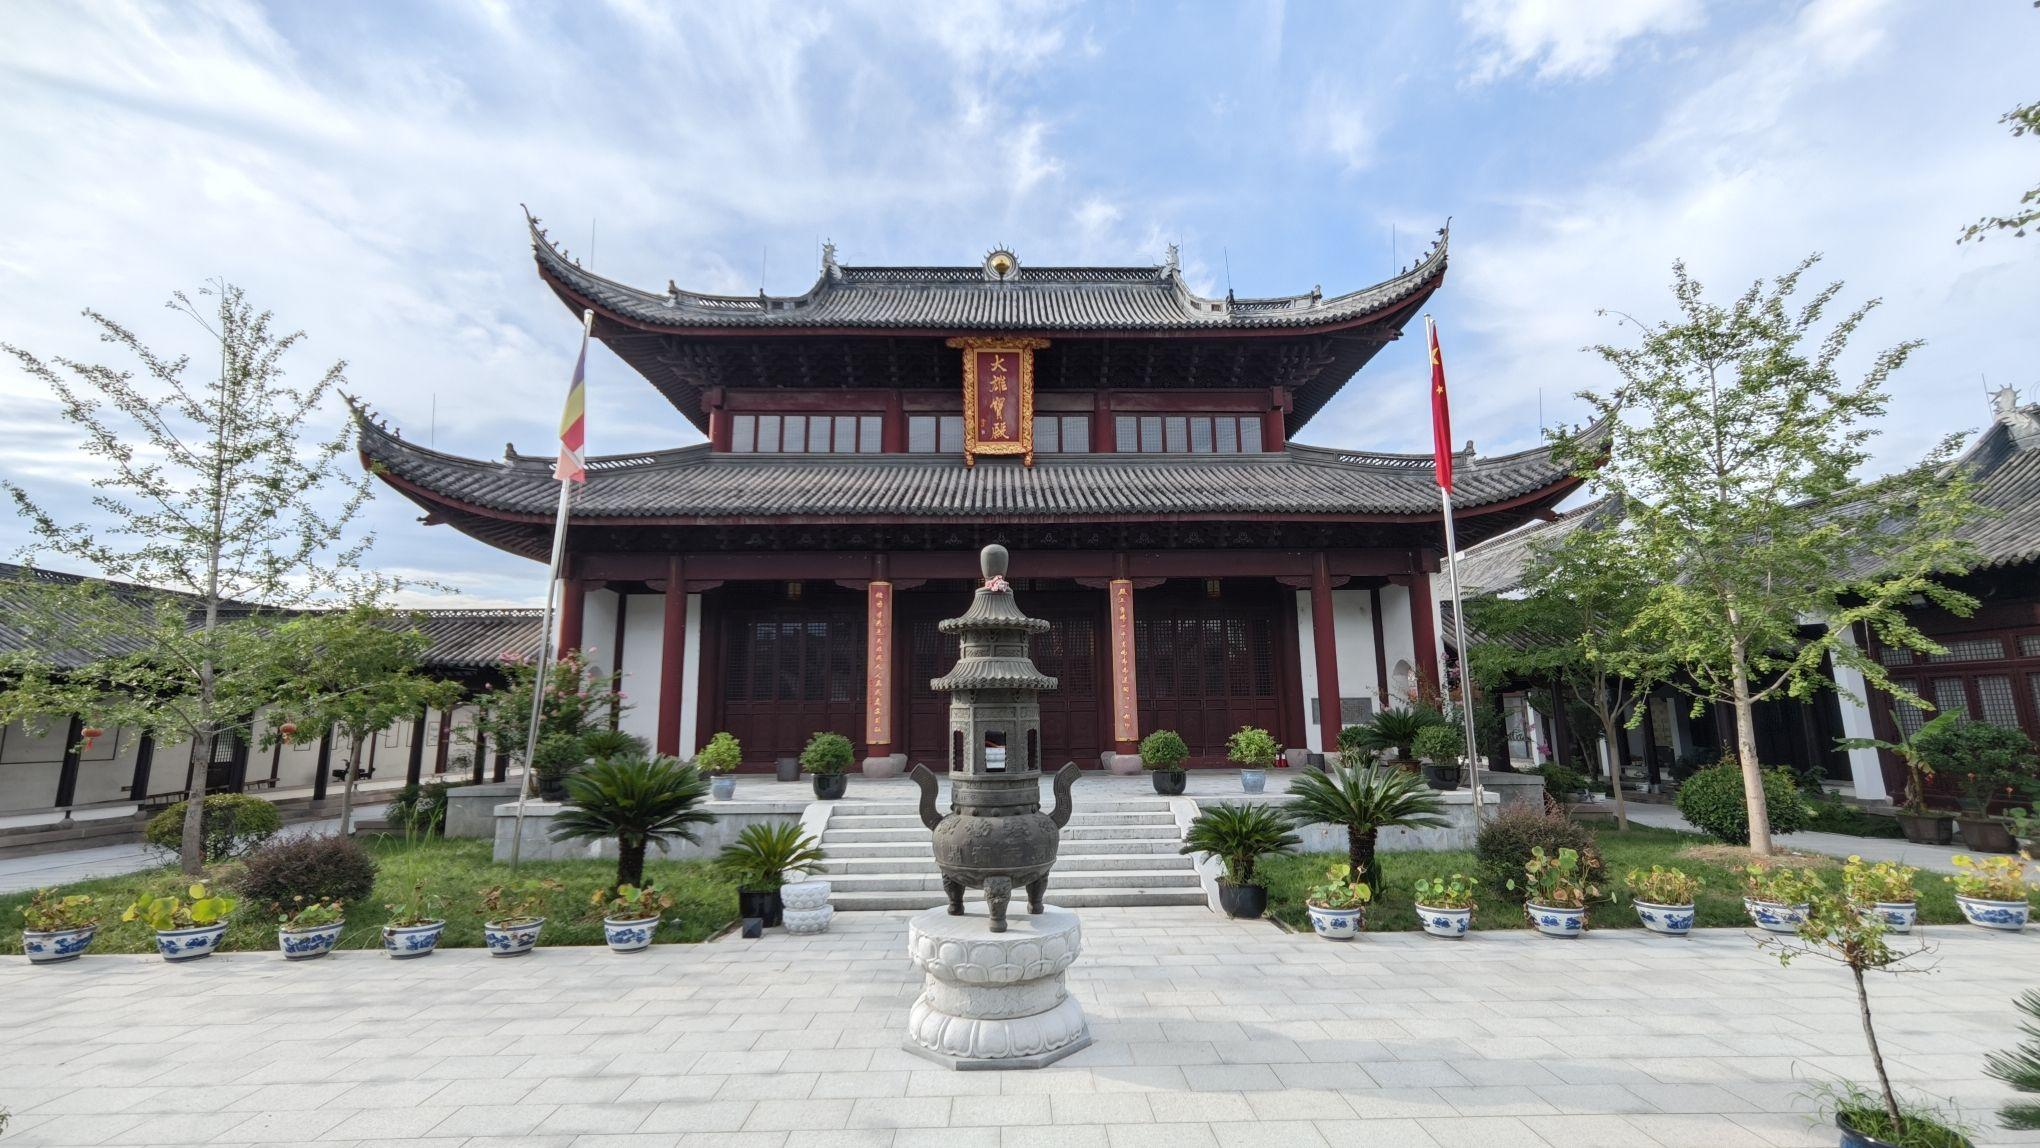
地标名称：老太庙
所在城市：苏州市·吴江区